Hwang Sun-hong

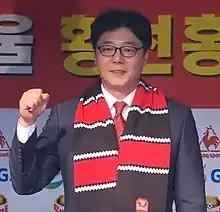
Hwang in 2016

Hwang Sun-hong (born 14 July 1968) is a South Korean former football player and current manager of the South Korea national under-23 football team and manager of Daejeon Hana Citizen. His playing career included spells abroad at clubs in Germany and Japan, as well as 14 years representing the South Korea national football team, earning his first cap while still playing at college level.